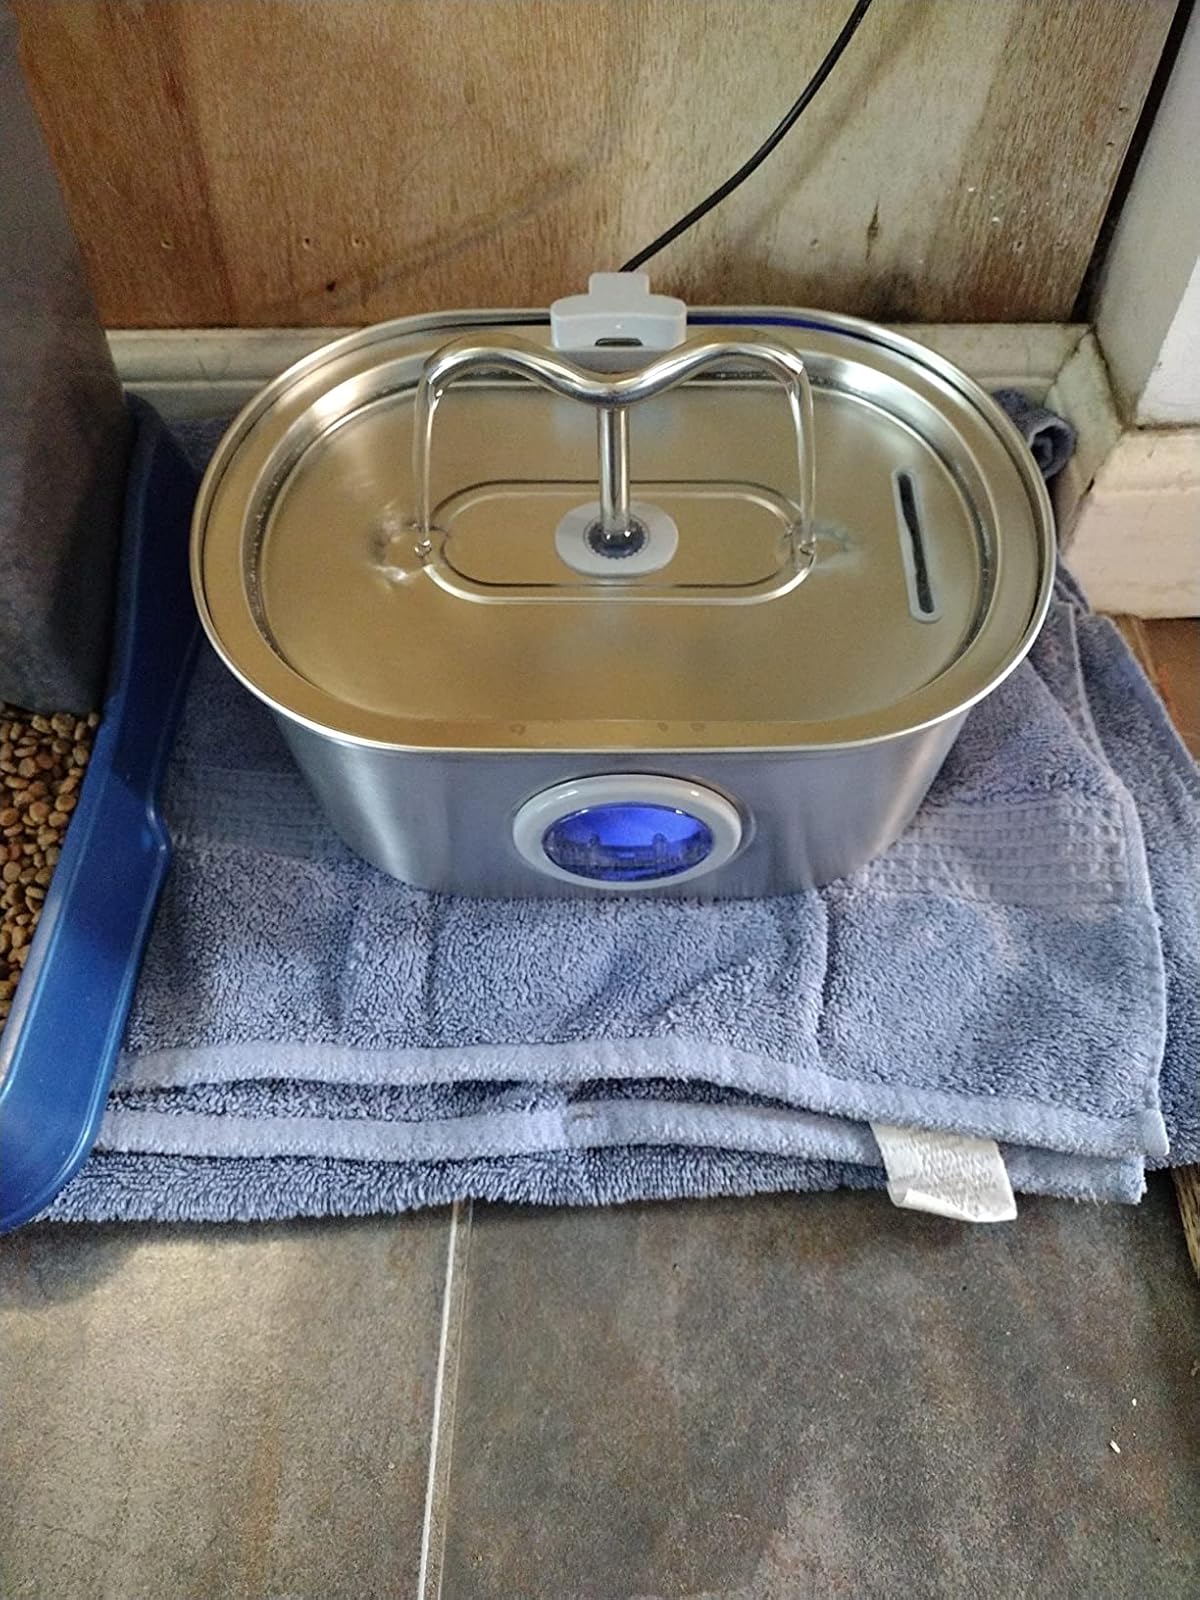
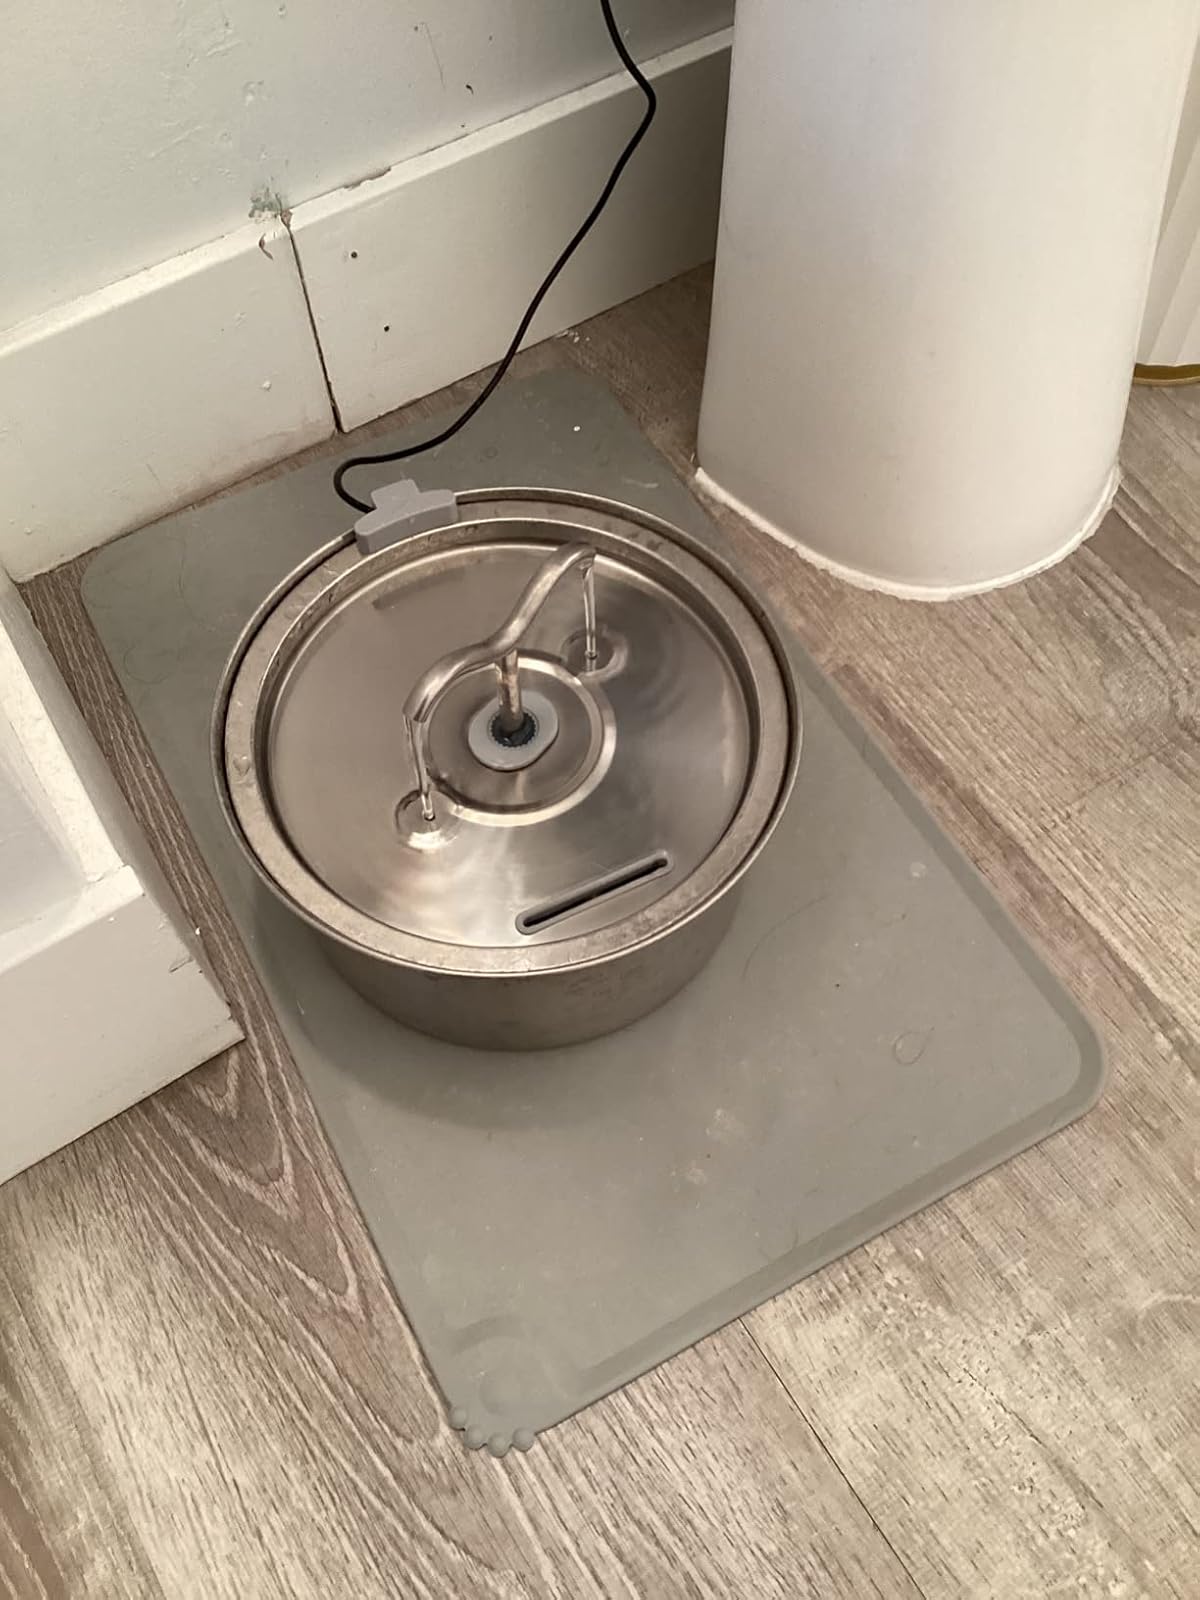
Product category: items_bowl
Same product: no